Zabriskie Point

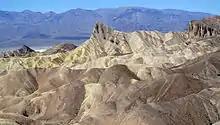
View of Manly Beacon from Zabriskie Point, showing convolutions, texture, and color contrasts in the eroded rock

The primary source of borate minerals gathered from Death Valley's playas is Furnace Creek Formation. The Formation is made up of over 5000 feet (1500 m) of mudstone, siltstone, and conglomerate. The borates were concentrated in these lakebeds from hot spring waters and altered rhyolite from nearby volcanic fields.